Low Teck Seng

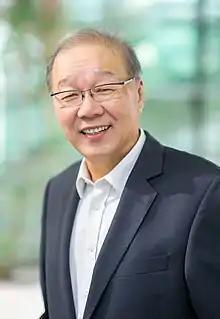
Prof Low Teck Seng

Low Teck Seng is a Singaporean engineer and academic administrator. He was dean of engineering at the National University of Singapore (NUS), founding principal of Republic Polytechnic, and managing director of A*STAR before becoming chief executive officer of the National Research Foundation, Prime Minister's Office. He returned to NUS in 2022 where he is currently Senior Vice President (Sustainability & Resilience).